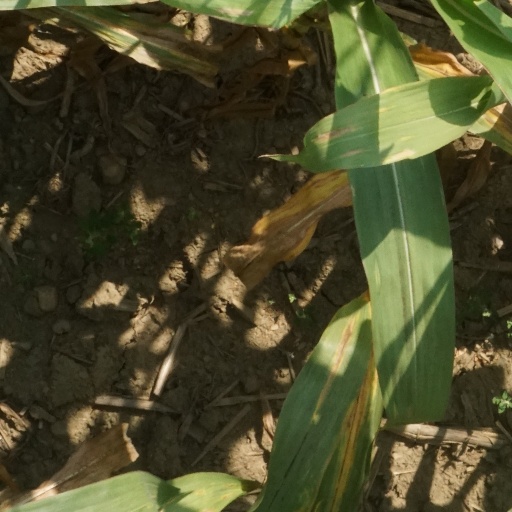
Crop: maize; corn